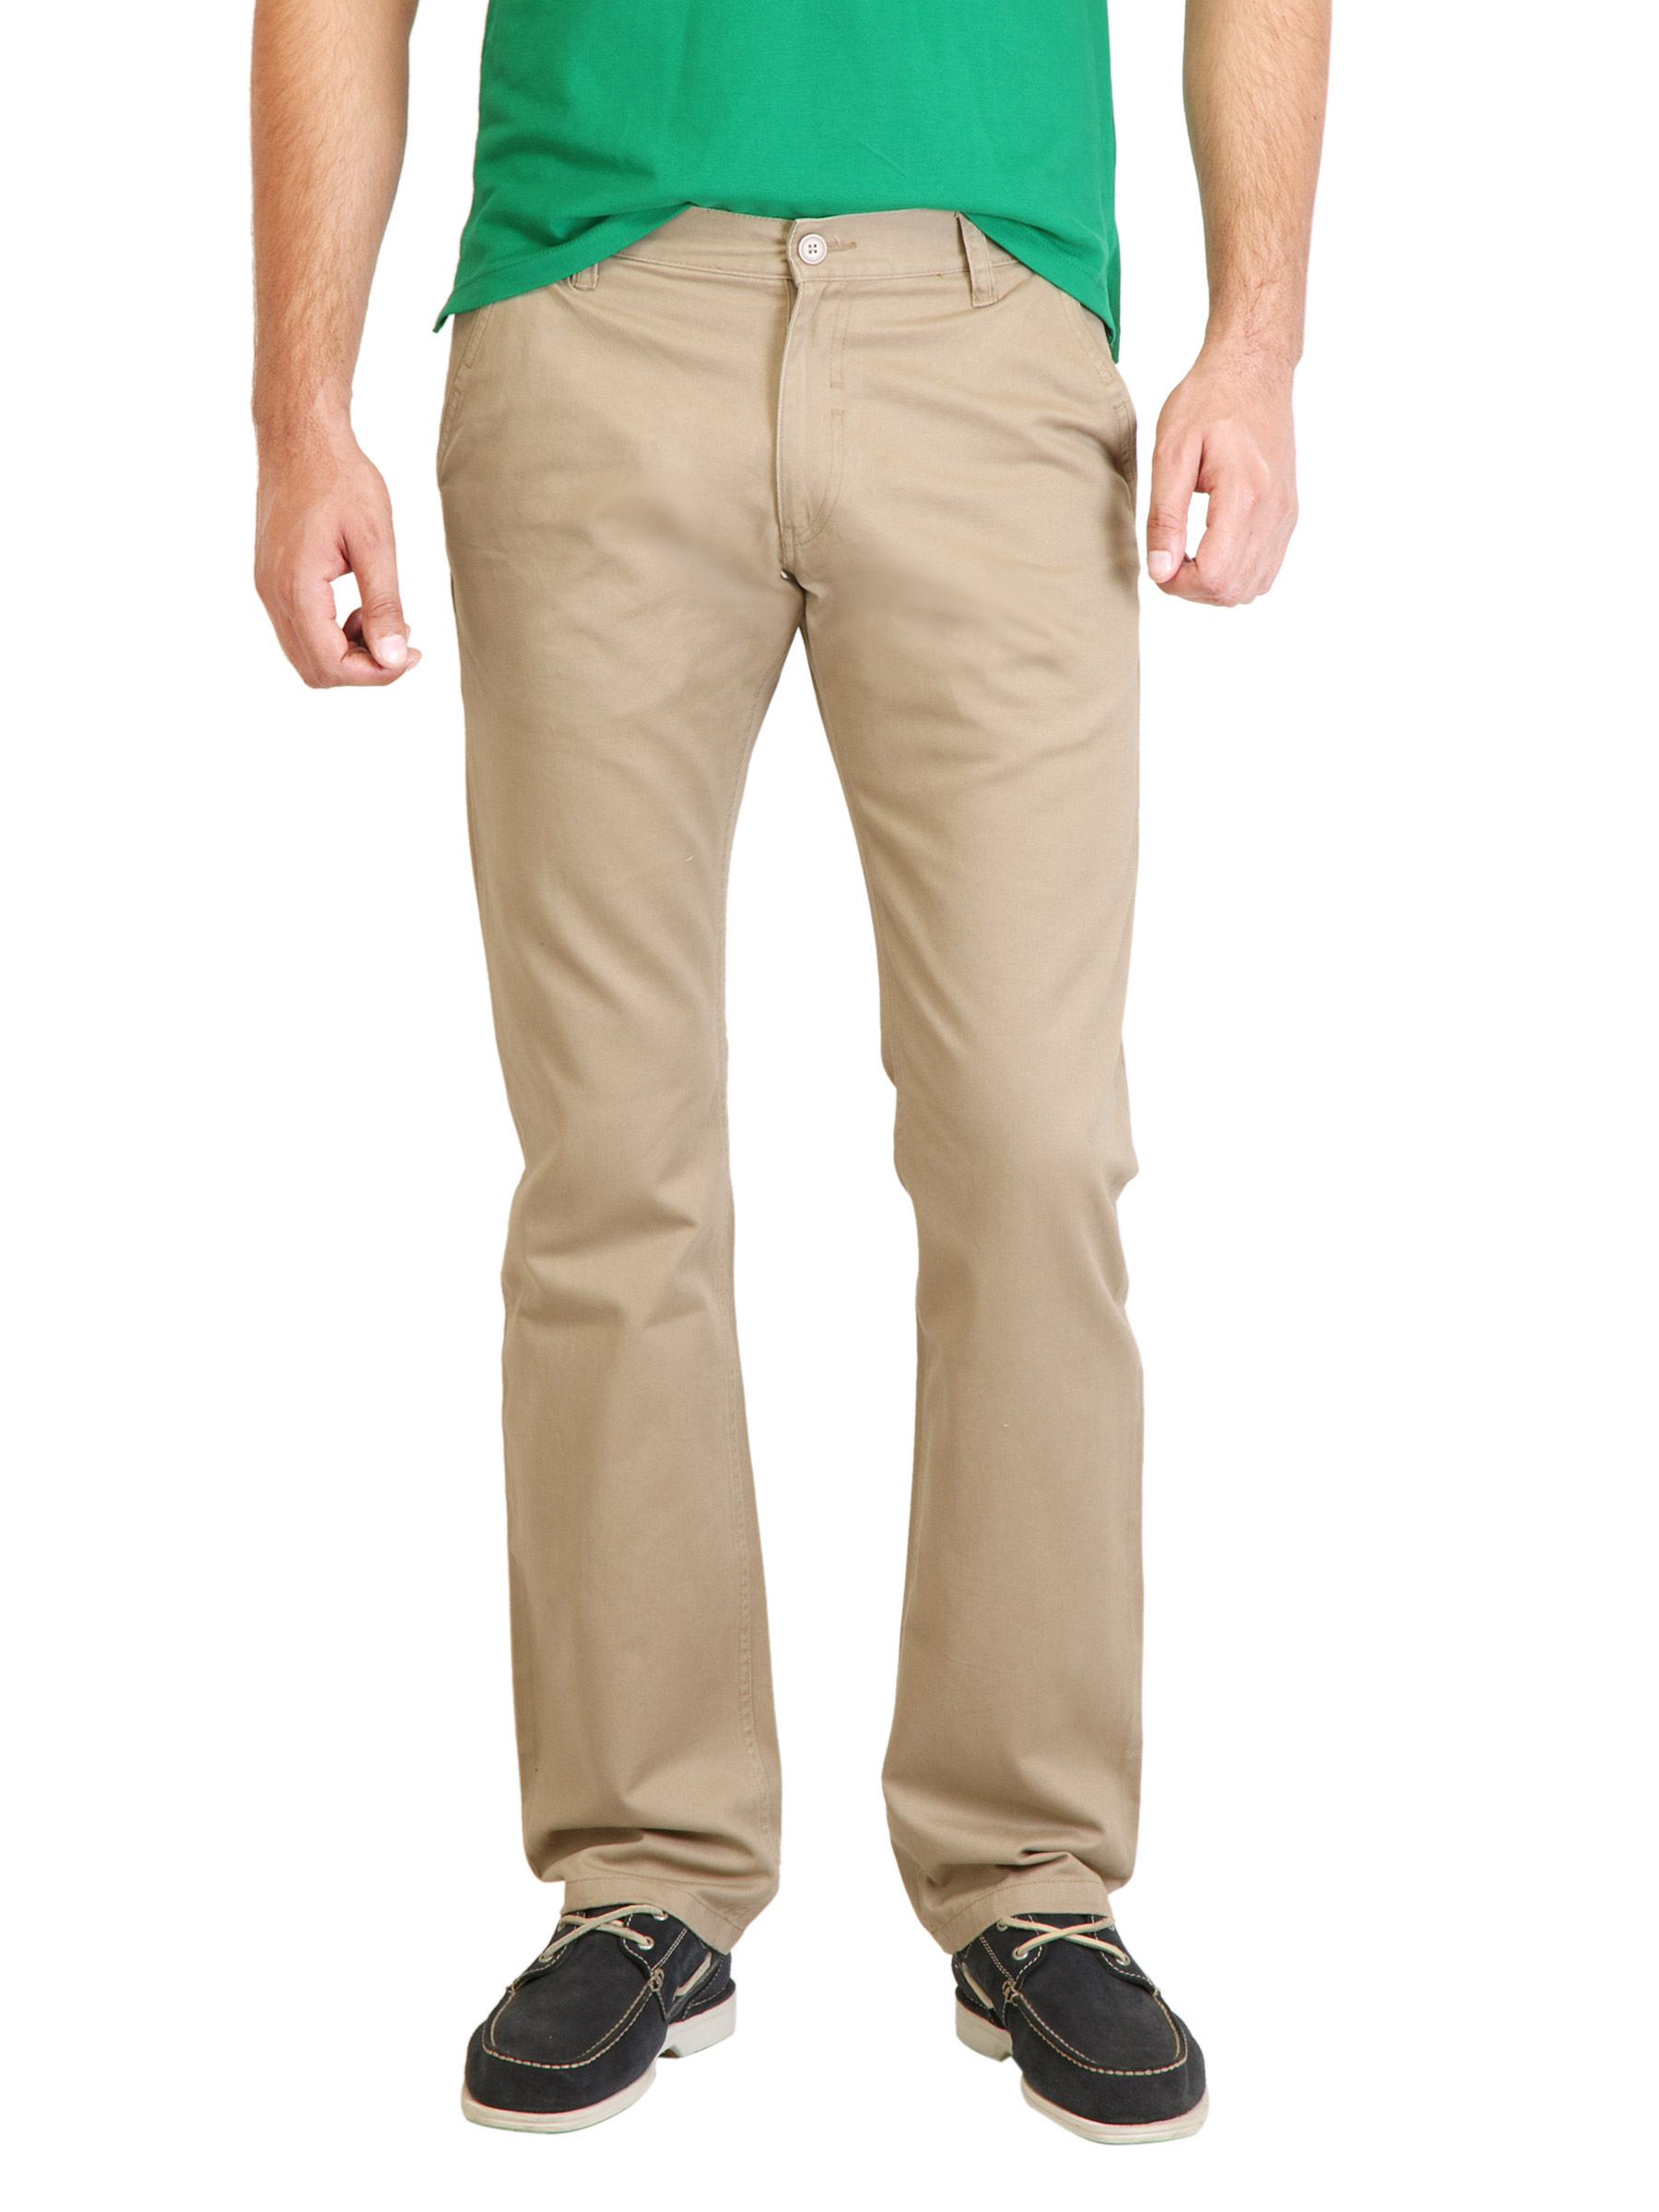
Highlander Men Solid Beige Trouser
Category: Apparel / Bottomwear / Trousers
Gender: Men
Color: Beige
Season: Fall 2011
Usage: Casual